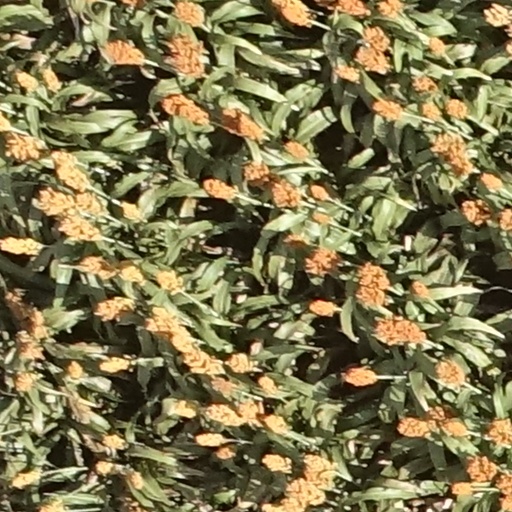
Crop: sorghum